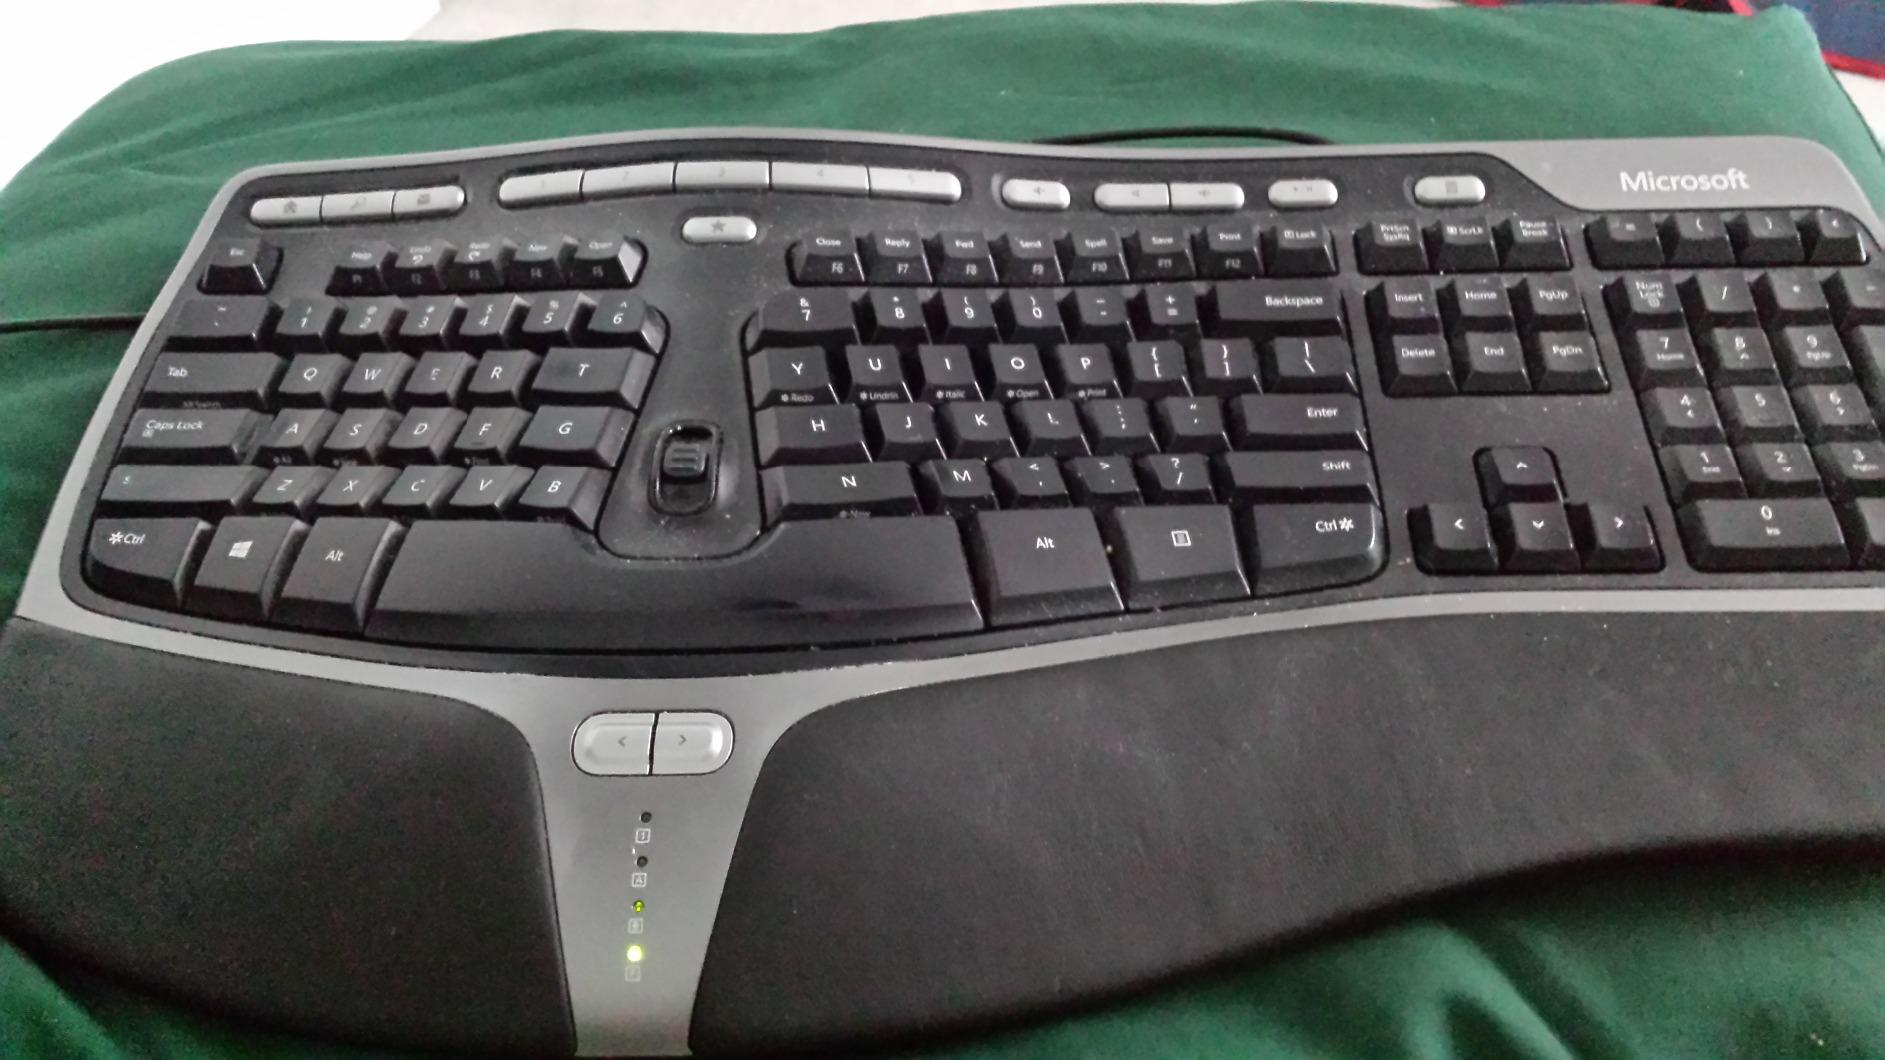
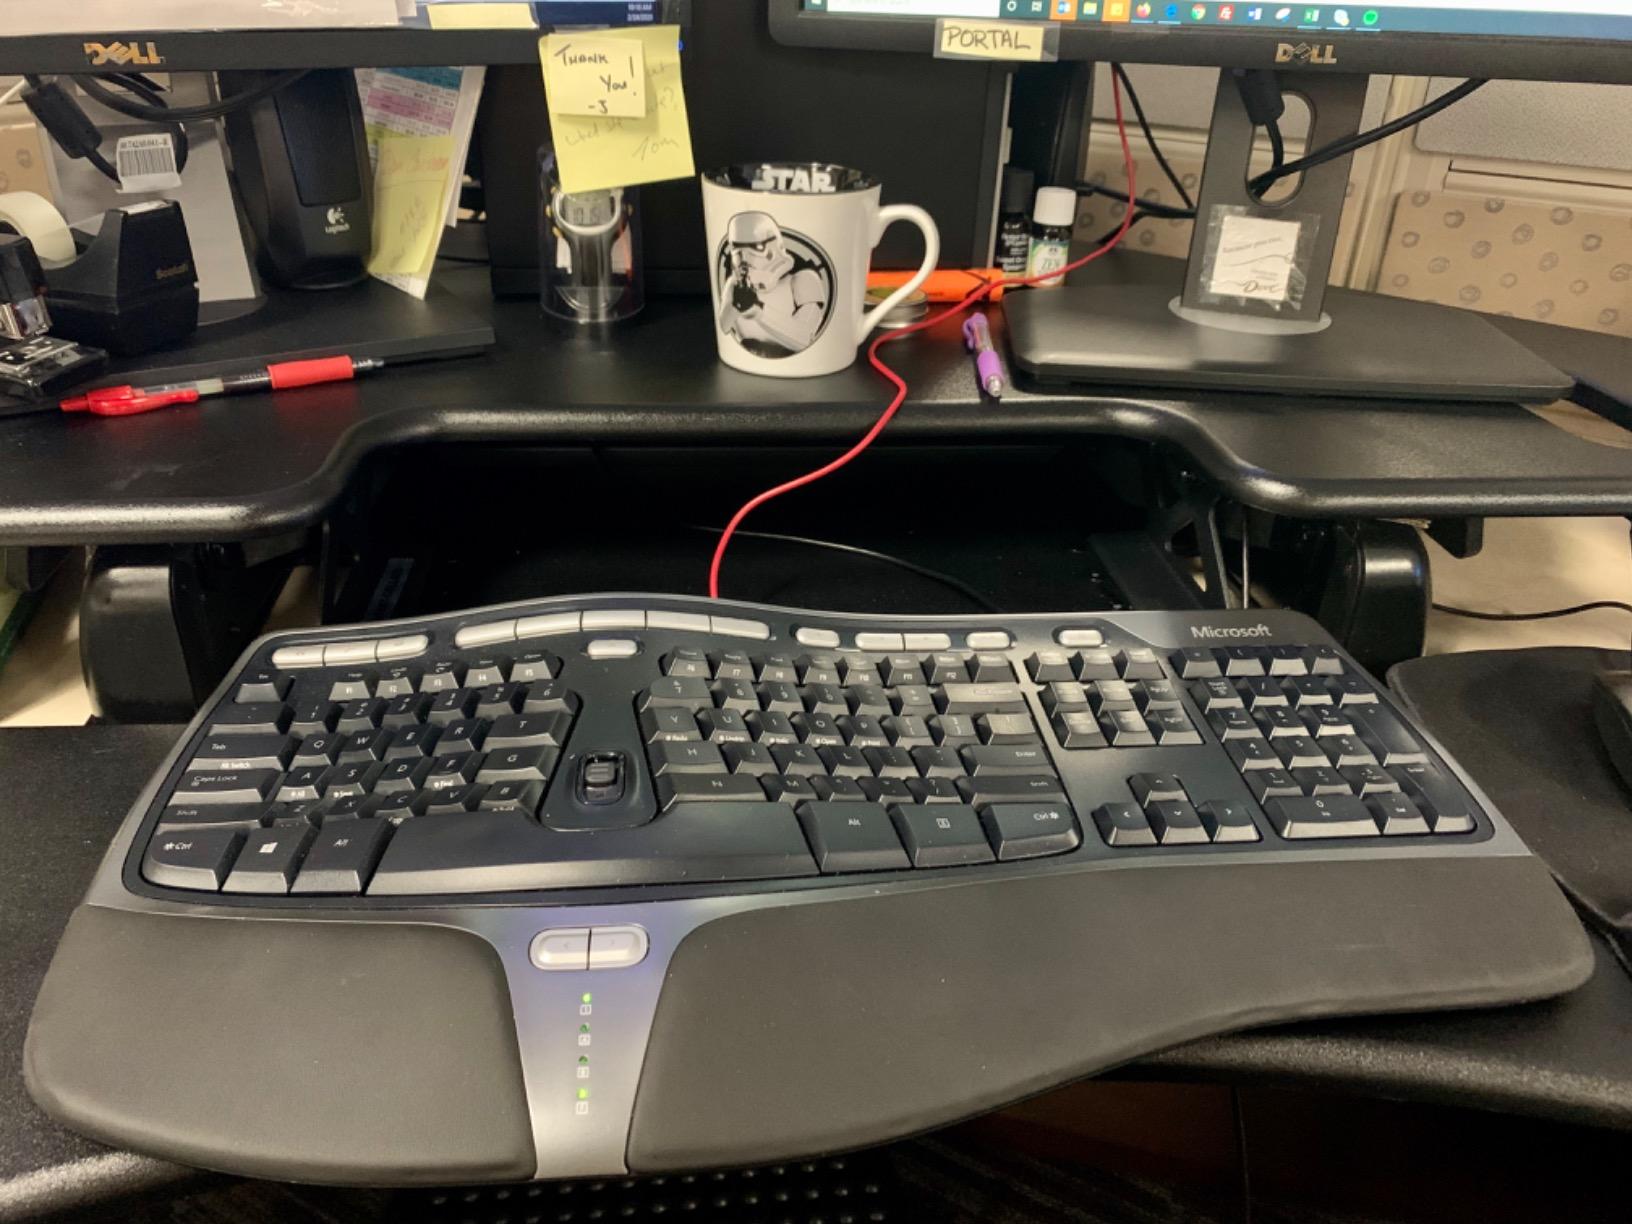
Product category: keyboard
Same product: yes